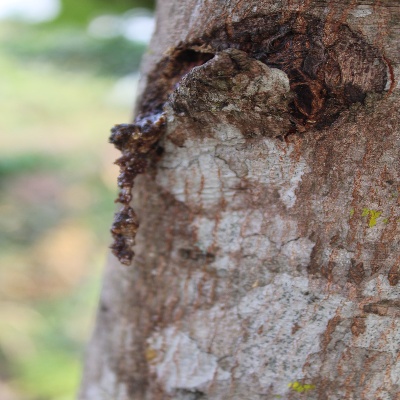
Crop: Cashew
Condition: gumosis